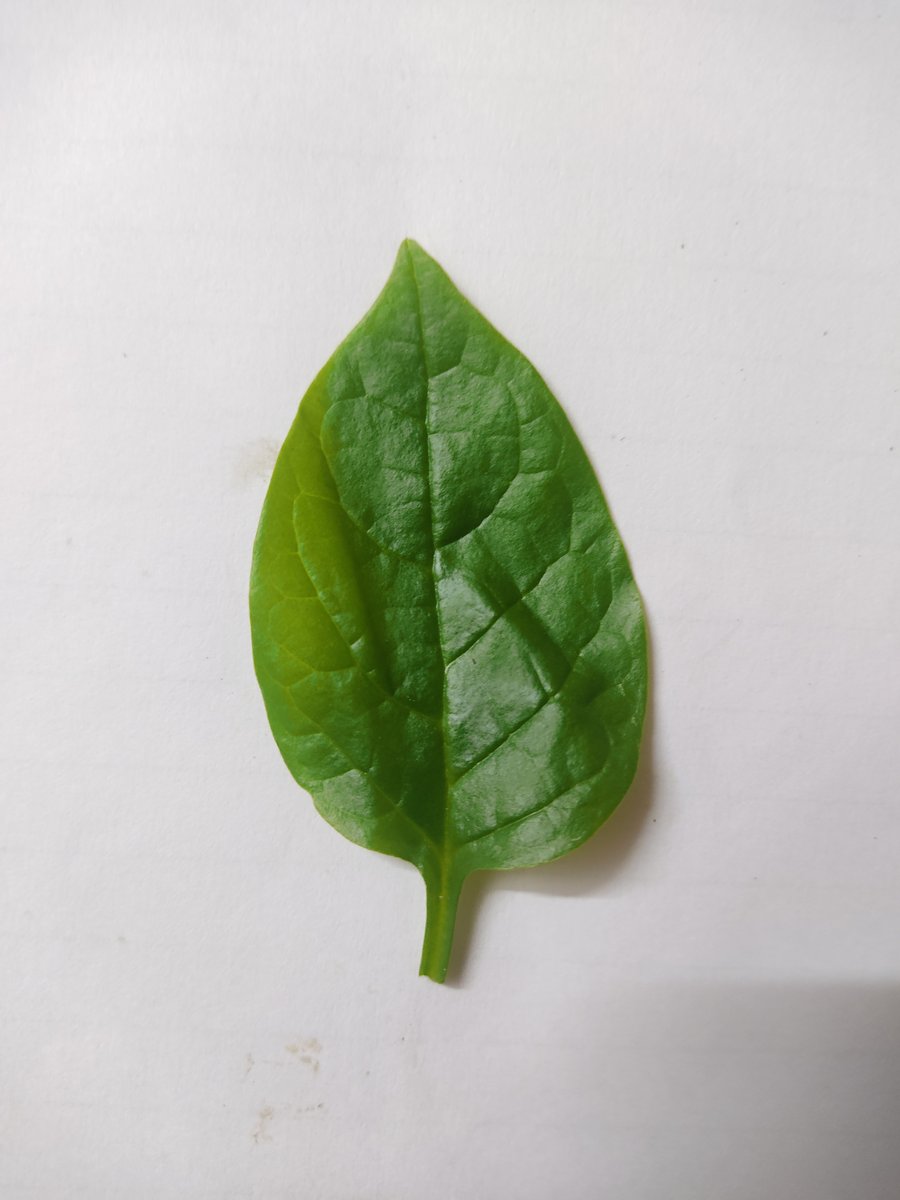
Label: Healthy-Leaf